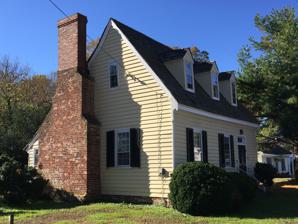
Building: Wormeley Cottage
Country: United States of America
Year built: 1750
Historic house in Virginia, United States United States historic place Wormeley Cottage U.S. National Register of Historic Places U.S. Historic district Contributing property Virginia Landmarks Register Show map of Virginia Show map of the United States Location Virginia St., Urbanna, Virginia Coordinates 37°38′8″N 76°34′41″W / 37.63556°N 76.57806°W / 37.63556; -76.57806 Area 0.5 acres (0.20 ha) Built c. 1750 ( 1750 ) NRHP reference No. 80004201 VLR No. 316-0006 Significant dates Added to NRHP May 23, 1980 Designated VLR December 20, 1977 Wormeley Cottage , also known as the Wormeley-Montague House, is a historic home located at Urbanna , Middlesex County, Virginia . One of the few remaining 18th century buildings, it was built on orders of Ralph Wormeley about 1750, when the port town was established. He sold several town lots, including the cottage, in 1770 to James Mills. The 1 + 1 ⁄ 2 -story dwelling features three-bays and a frame side passage plan. The narrow gable roof includes dormers and features an asymmetrical chimney. The recent renovation by Robert Montague III also installed a solar heating unit, one of the first to be installed on a historic property in Virginia. It was listed on the National Register of Historic Places in 1980. It is located in the Urbanna Historic District . References